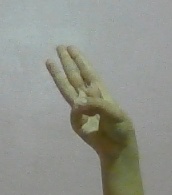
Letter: thaa